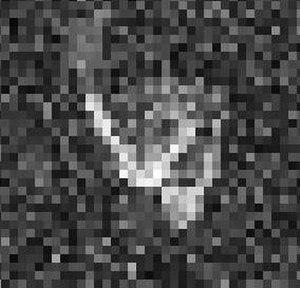
(192642) 1999 RD₃₂ est un astéroïde Apollon, également aréocroiseur et cythérocroiseur, classé comme potentiellement dangereux. Il fut découvert par LINEAR à Socorro le 8 septembre 1999.